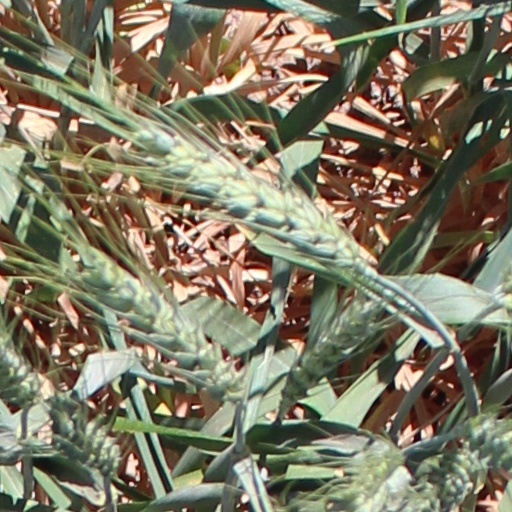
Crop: wheat